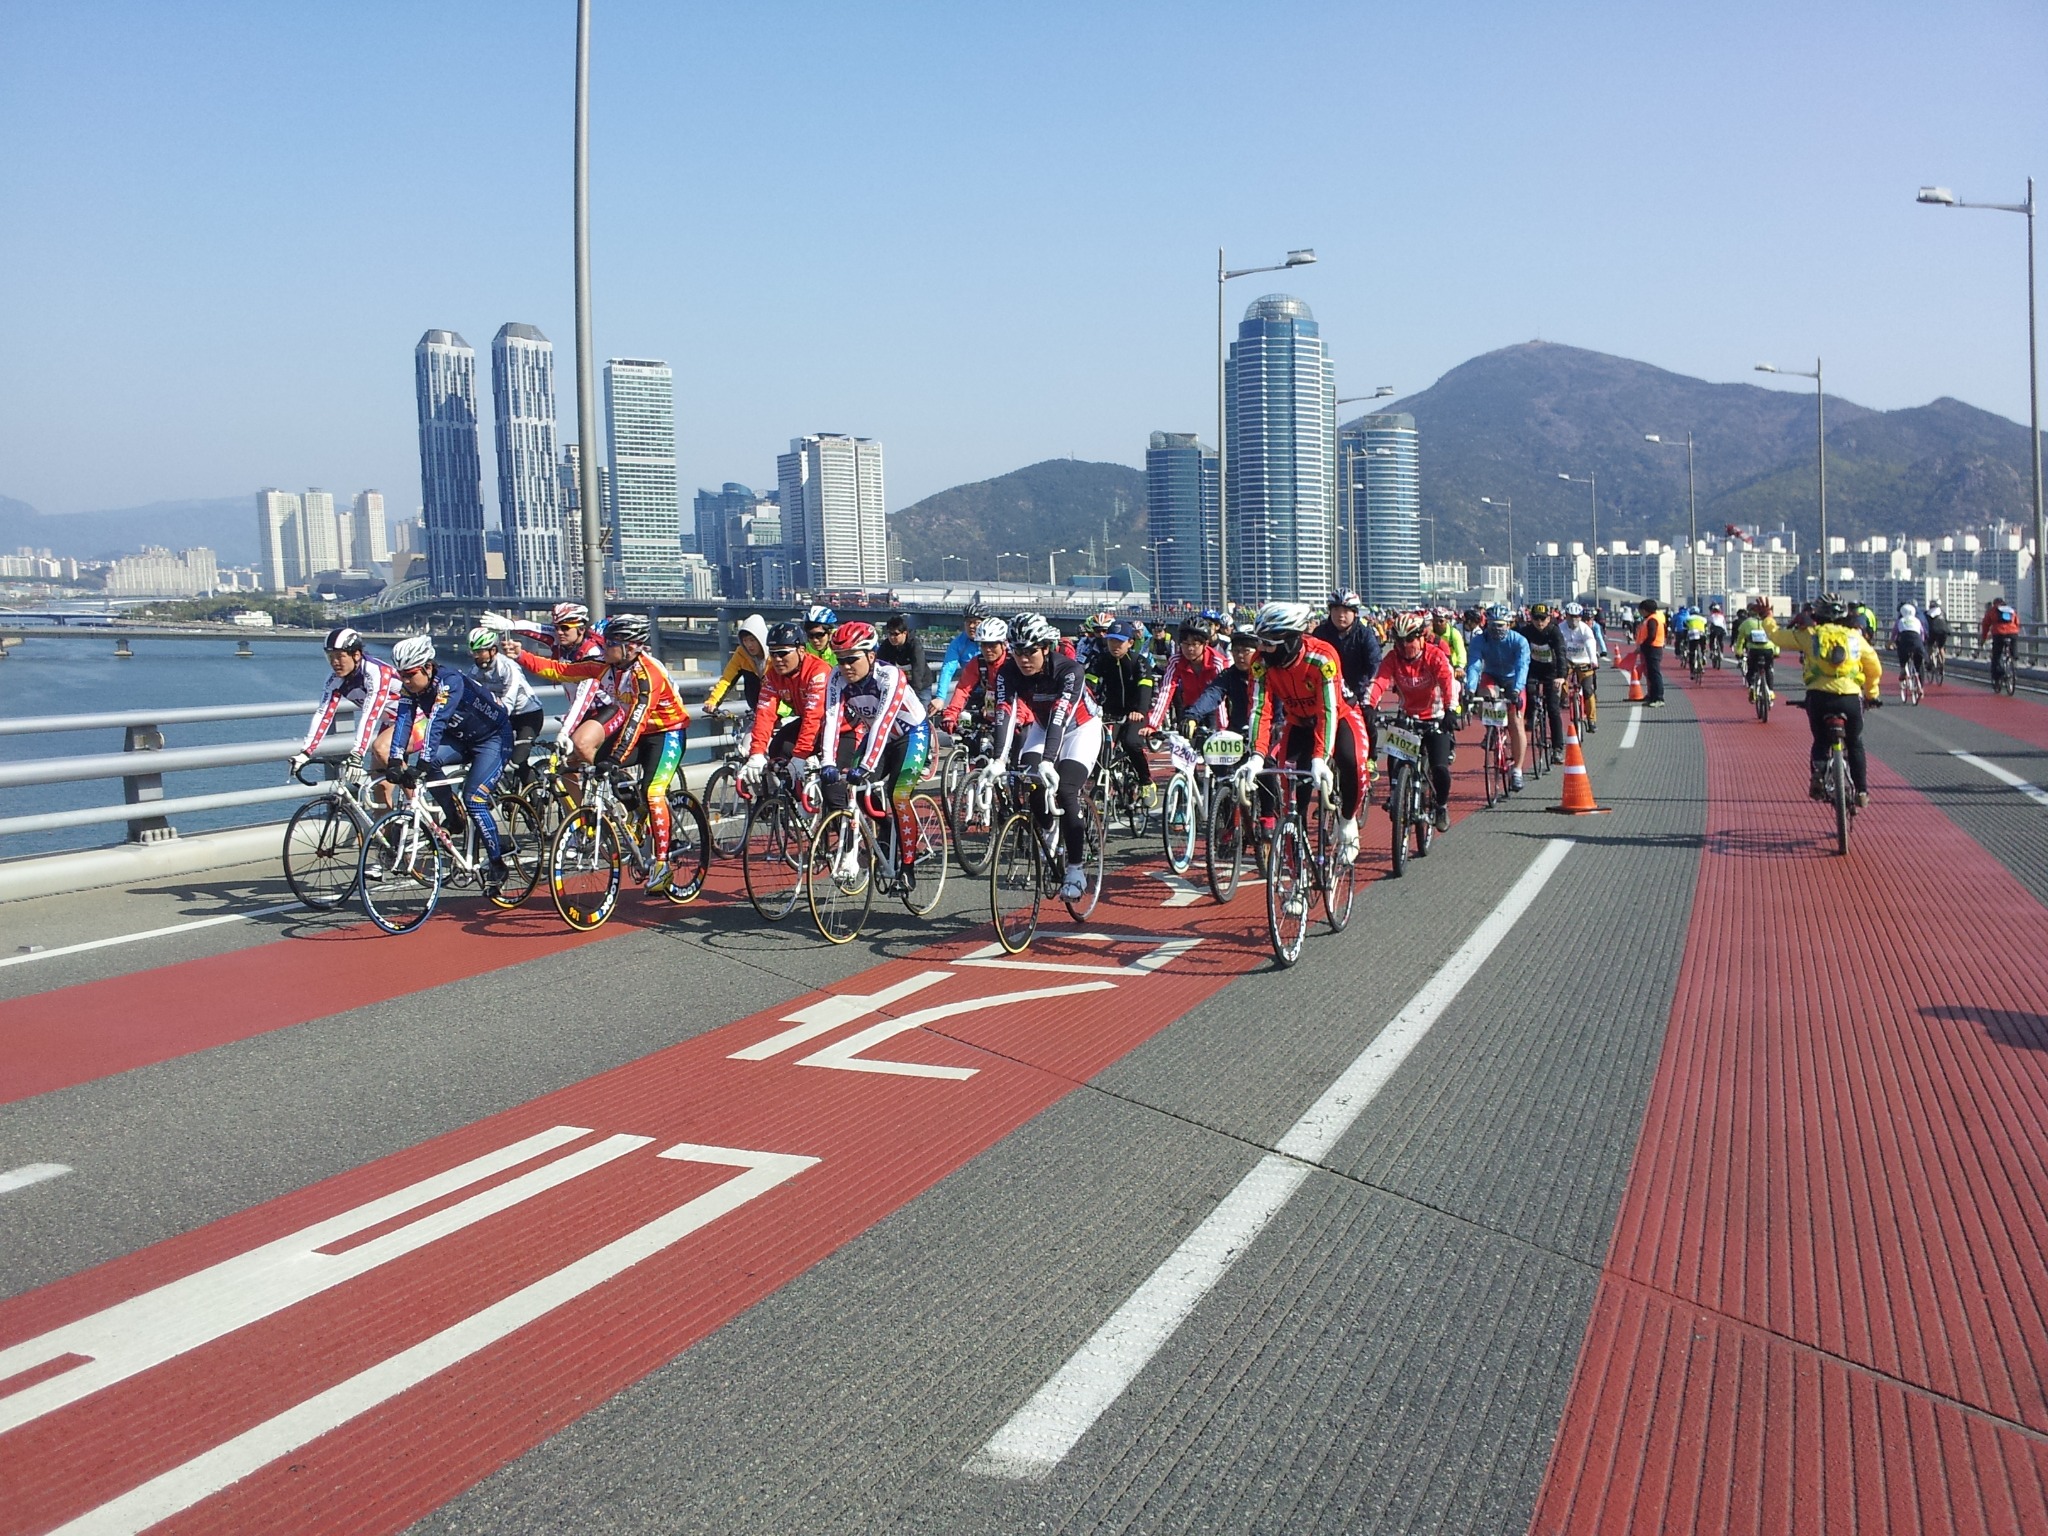
running, recreation, lane, cycling, race, sports, race track, endurance, athletics, gwangan bridge, road cycling, outdoor recreation, bicycle racing, endurance sports, road bicycle racing, duathlon, track and field athletics, long distance running, bike fest, bike contest